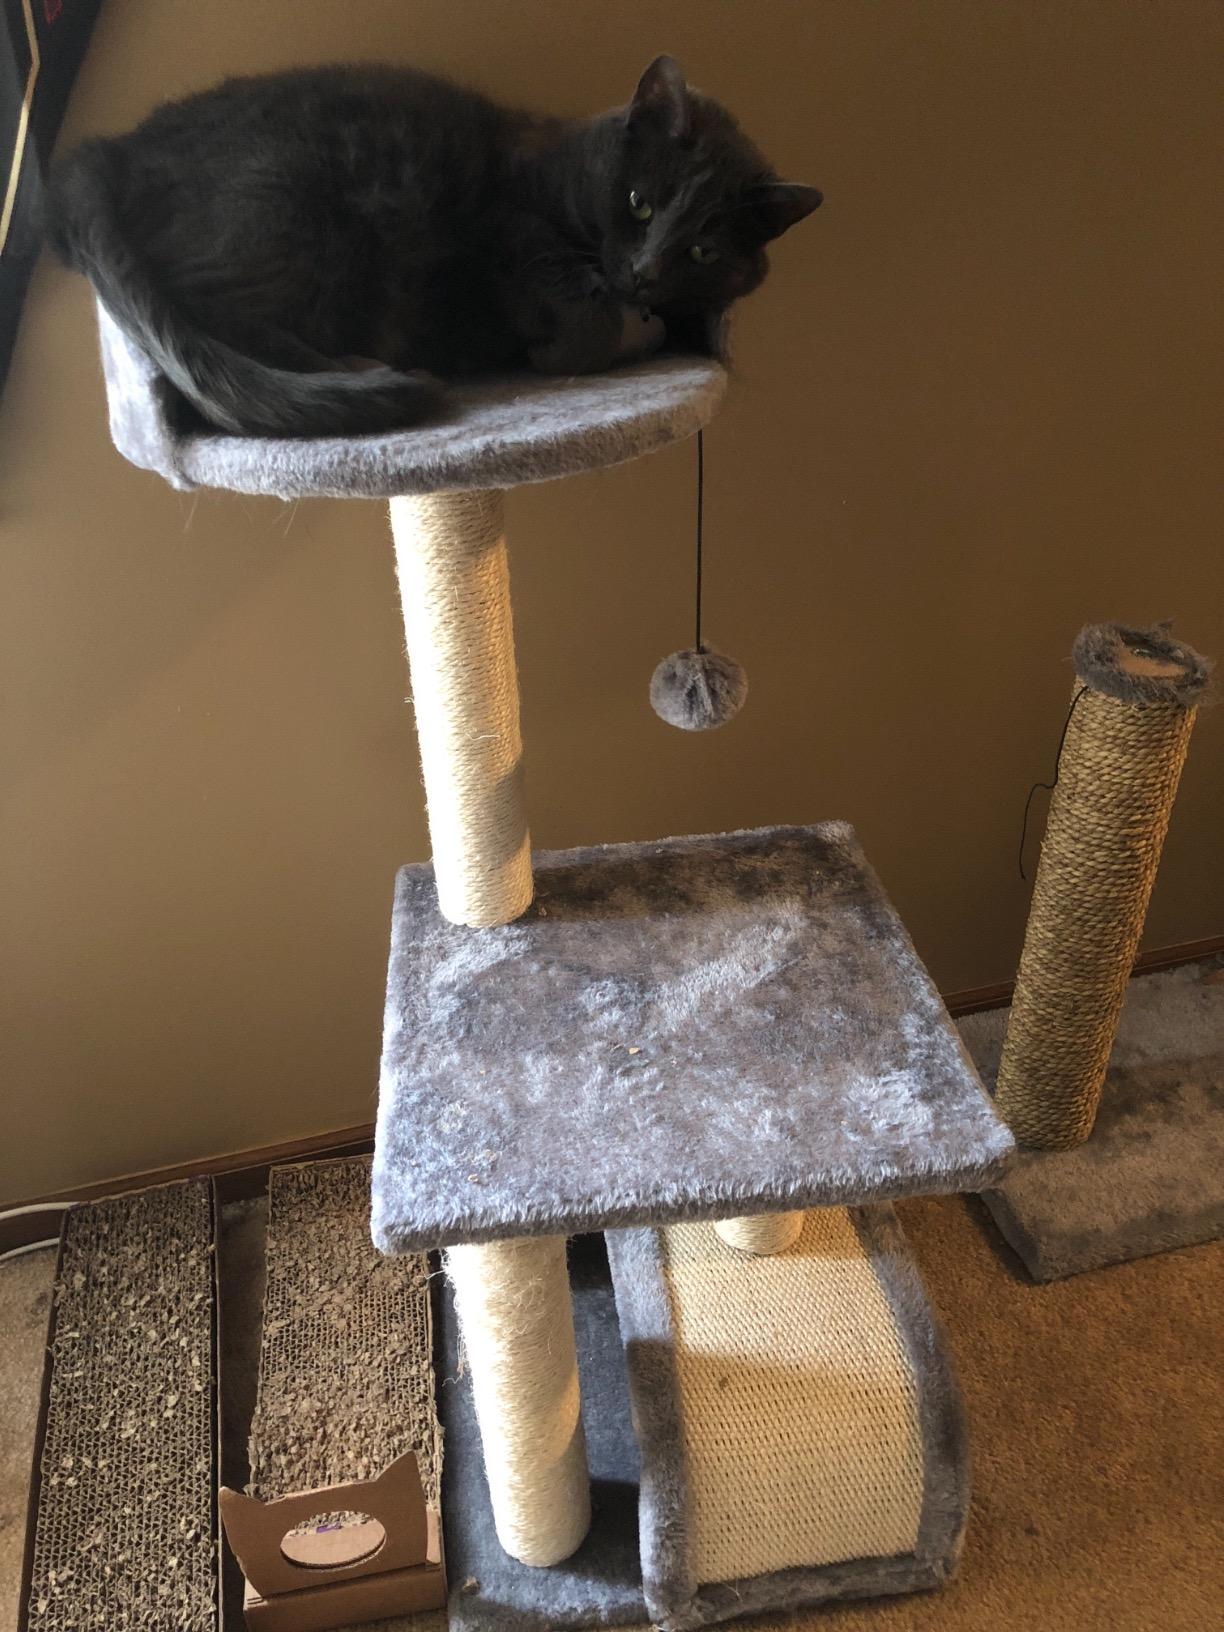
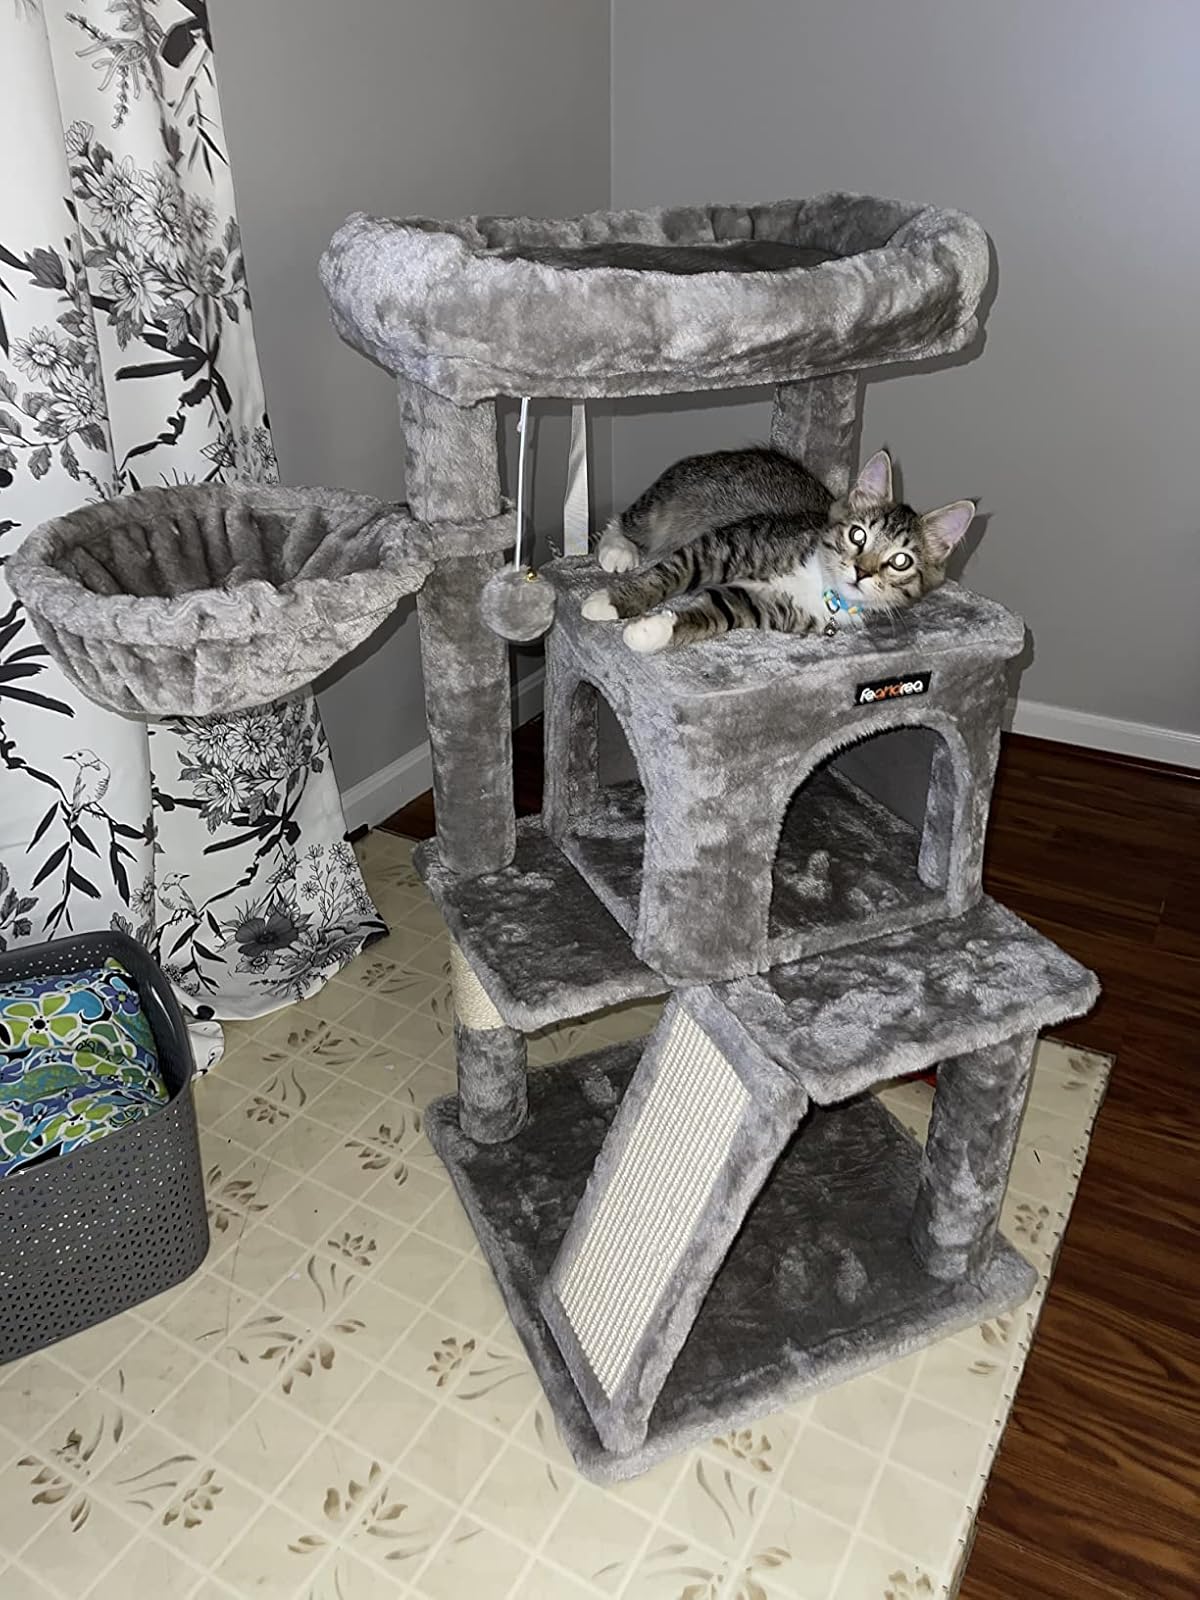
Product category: items_cat tree
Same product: no